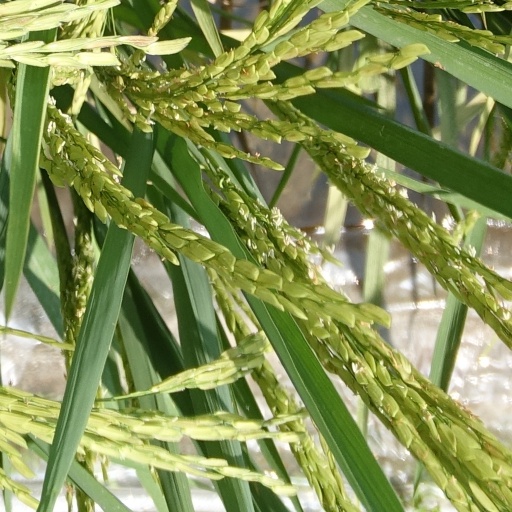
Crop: rice